Paul Bignot

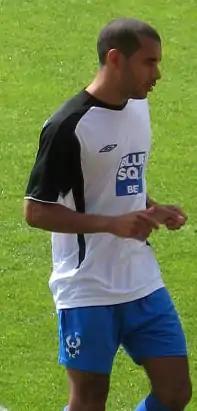
Bignot as a Kidderminster Harriers player

Paul Junior Bignot (born 14 February 1986) is an English former professional footballer who played as a defender.